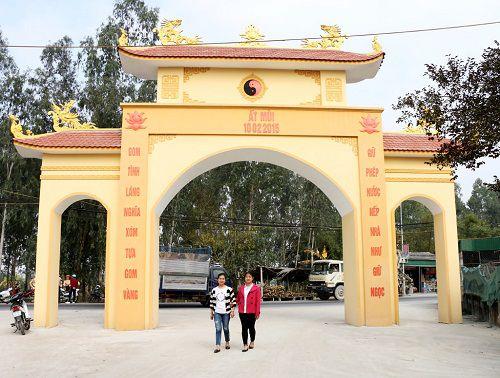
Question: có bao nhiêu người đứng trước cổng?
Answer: có hai người đứng trước cổng